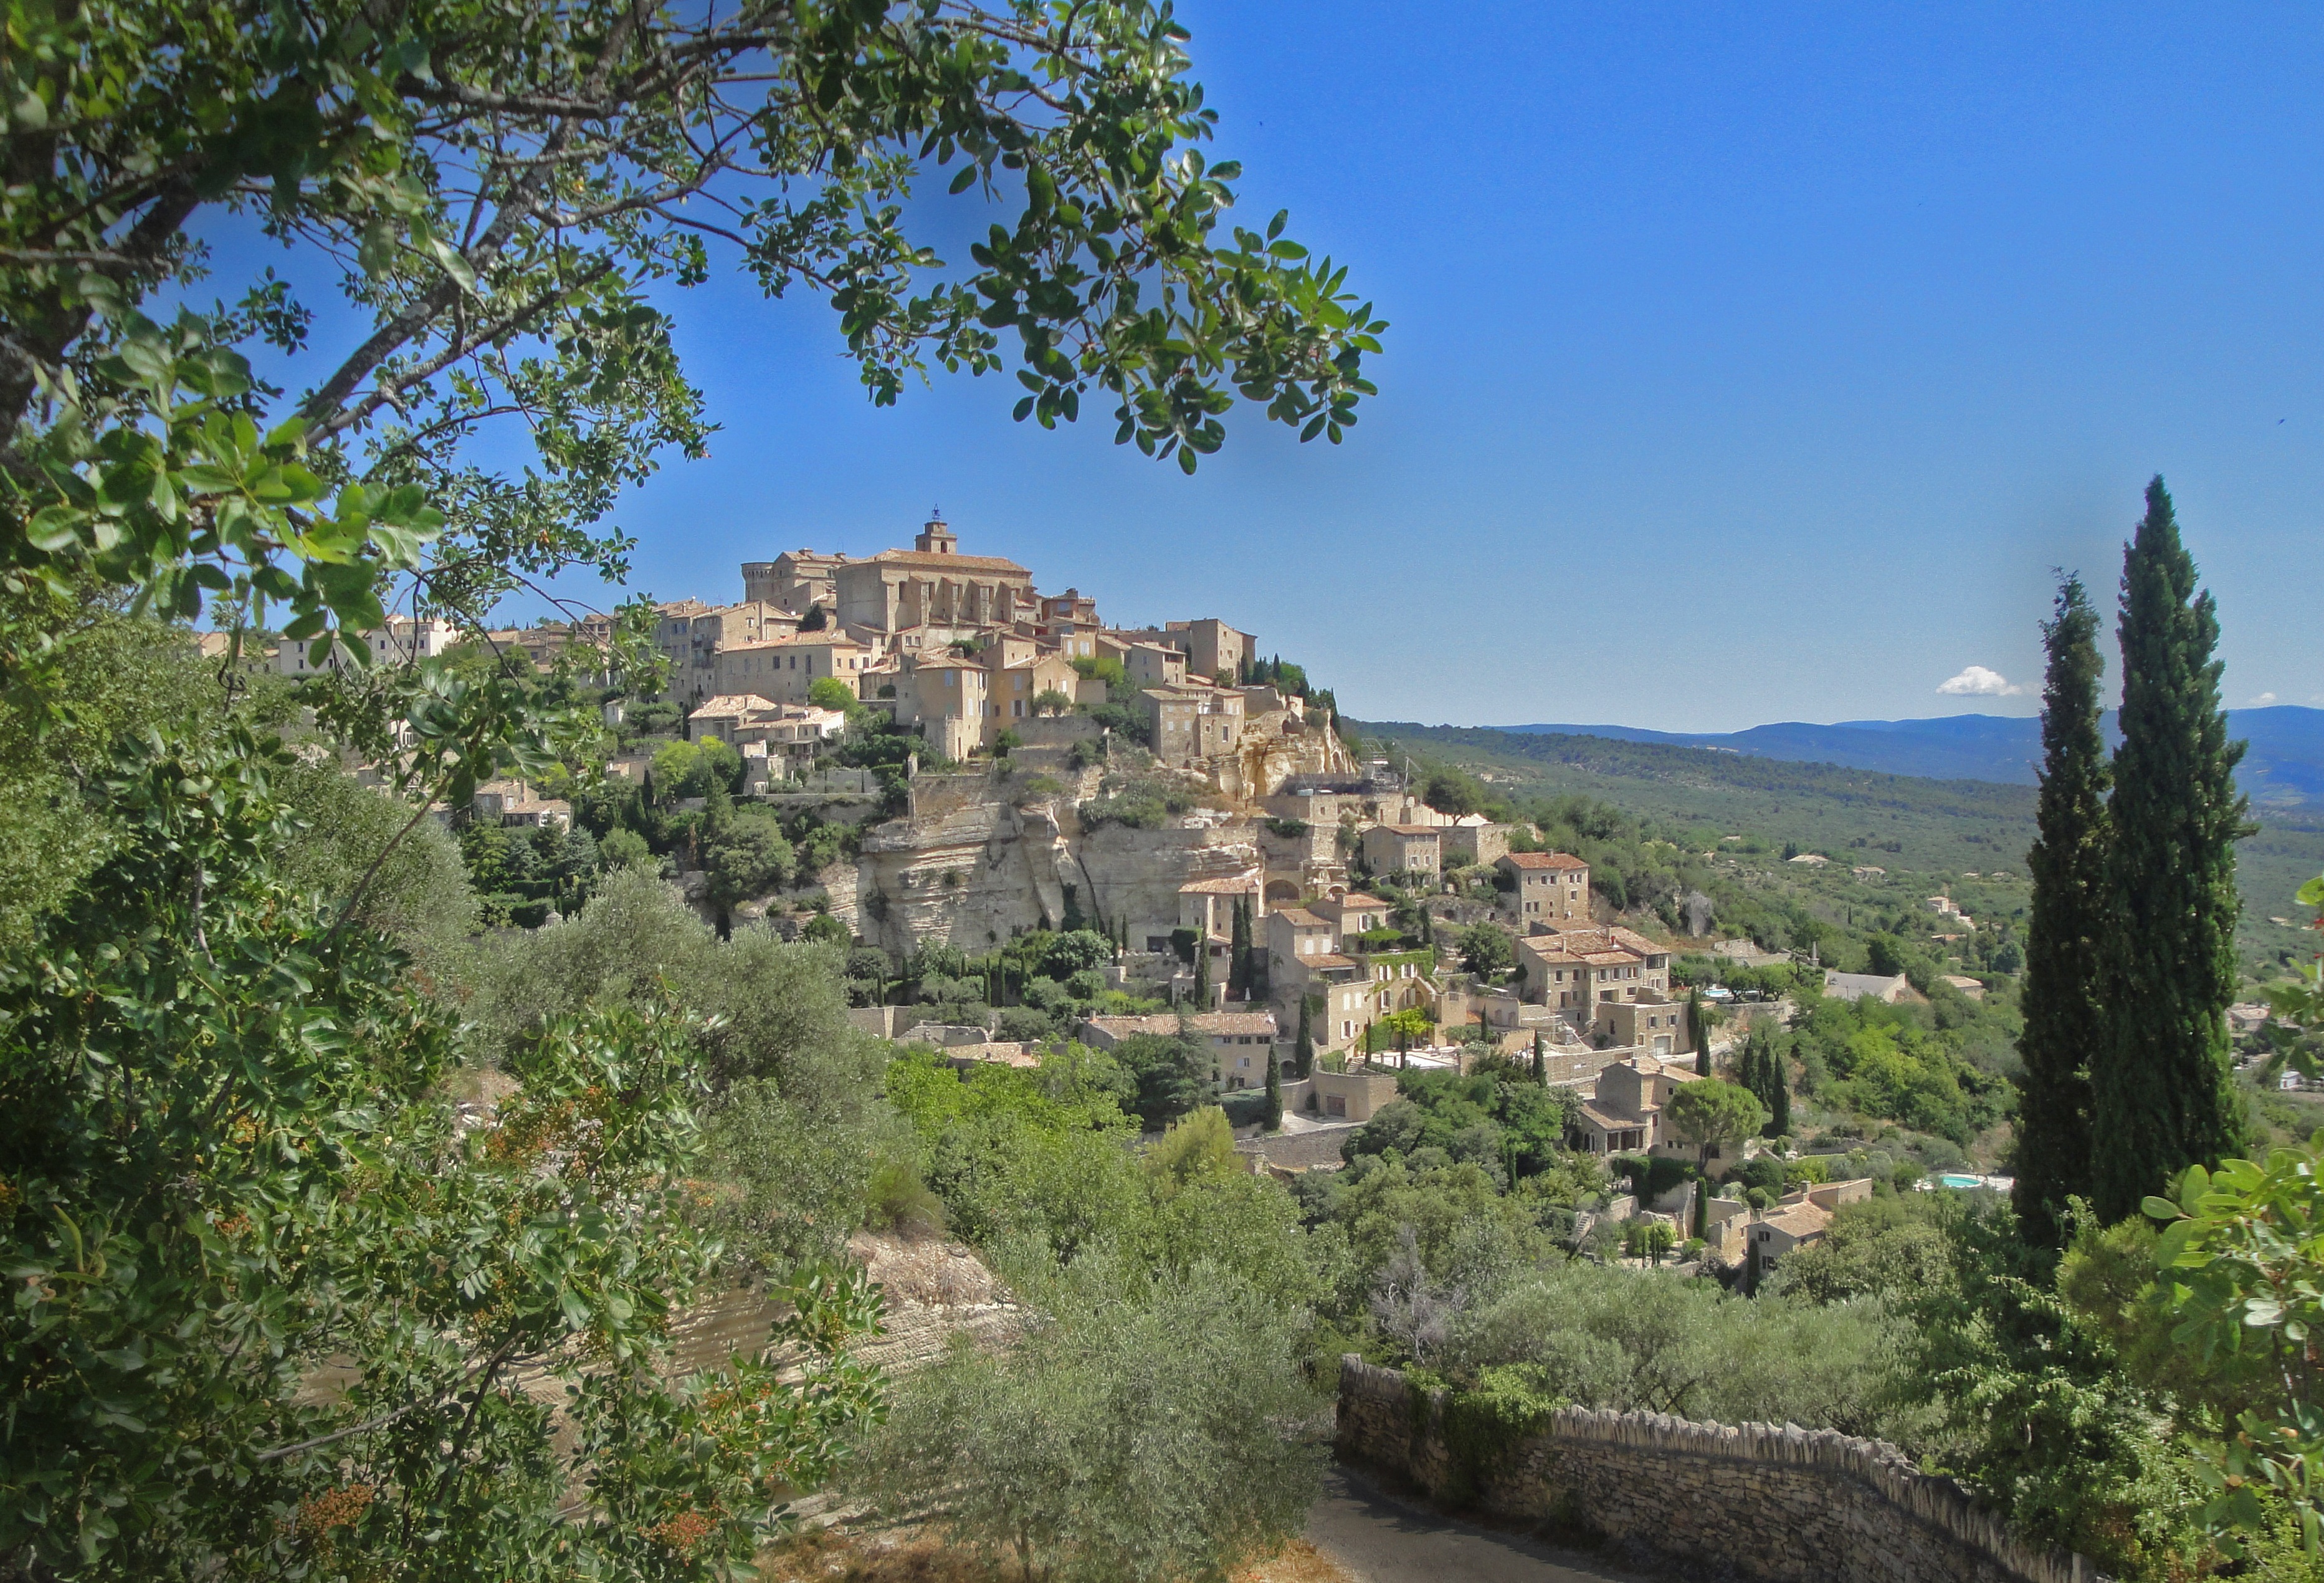
village, france, tourism, provence, estate, middle ages, ecosystem, south of france, historic site, sault